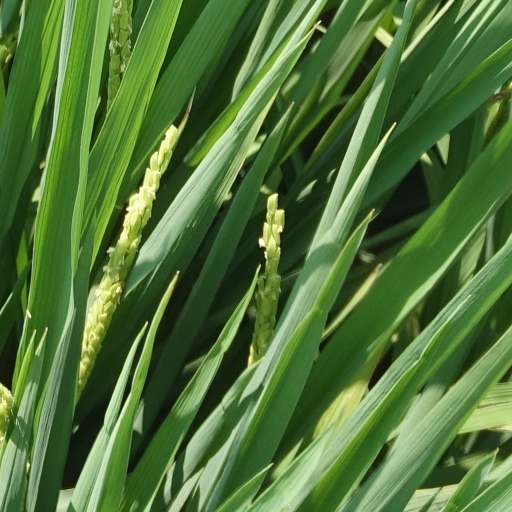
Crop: rice